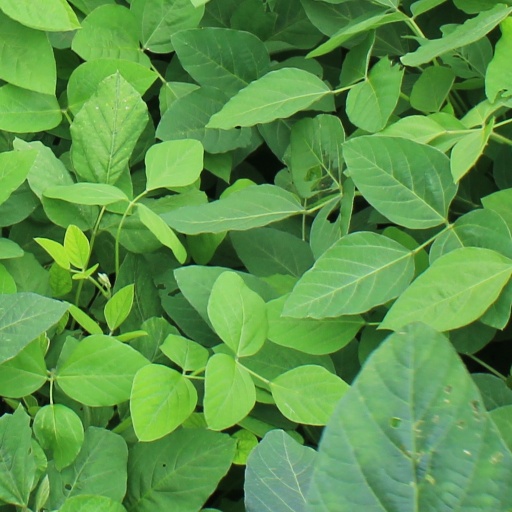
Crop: soybean